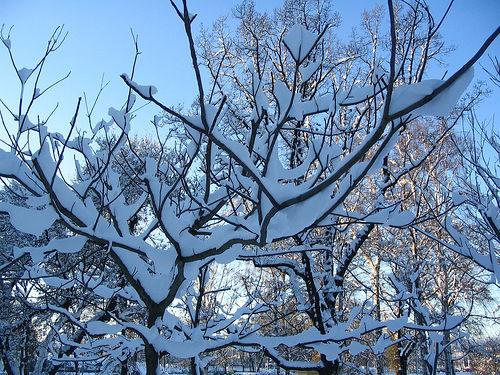
Weather: snow or frosty